India Development and Relief Fund

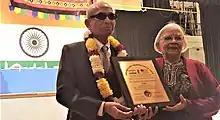
Dr. Vinod and Sarla Prakash conferred with Manav Seva Sarvodaya Award by National Council of Asian Indian Association, Governor Larry Hogan and Indian American Community on 69th Indian Republic Day celebrations in Maryland, January 26, 2018

Health: IDRF provides health services to poor people living in remote areas. These services are provided either free or at nominal charges.